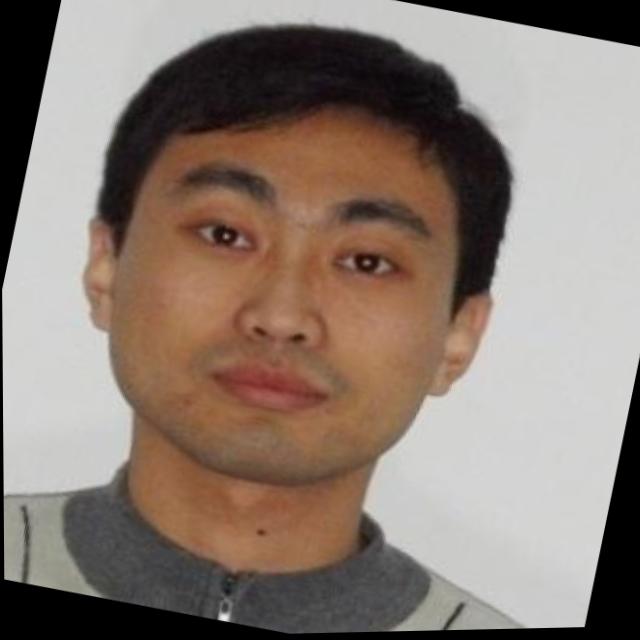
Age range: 21-44